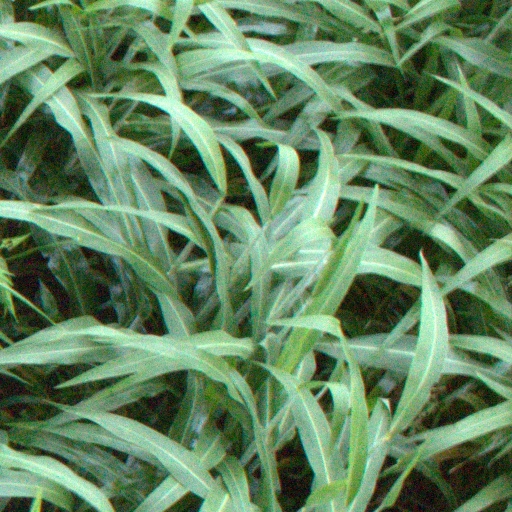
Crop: sorghum